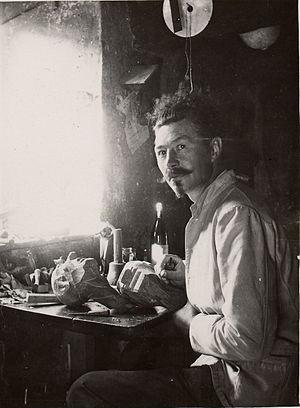
Jean Rouppert Portrait
Jean Rouppert est un dessinateur, peintre et sculpteur français.